Elliot Madore

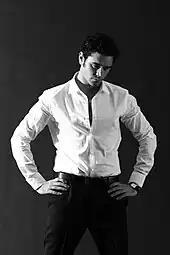
Elliot Madore Photoshoot

In 2016 Madore won a Grammy Award singing the roles of Le chat and L'Horloge Comtoise in "L'enfant et les sortilèges" under the direction of Seiji Ozawa. His other awards include: